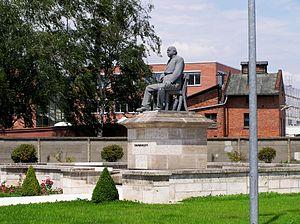
Theodor Cramer, à partir de 1847 Cramer-Klett, à partir de 1855 von Cramer-Klett, à partir de 1876 Baron von Cramer-Klett, est un homme d'affaires et industriel allemand. Aux côtés de Joseph von Baader et Joseph Anton von Maffei, Cramer-Klett, en sa qualité de propriétaire de Maschinenbau Actiengesellschaft Nürnberg, est l'un des trois pionniers les plus importants du chemin de fer en Bavière. En tant que financier important, il est le fondateur de Süddeutsche Bodencreditbank AG et co-fondateur de la banque privée Merck, Christian & Co. et de Munich Re.